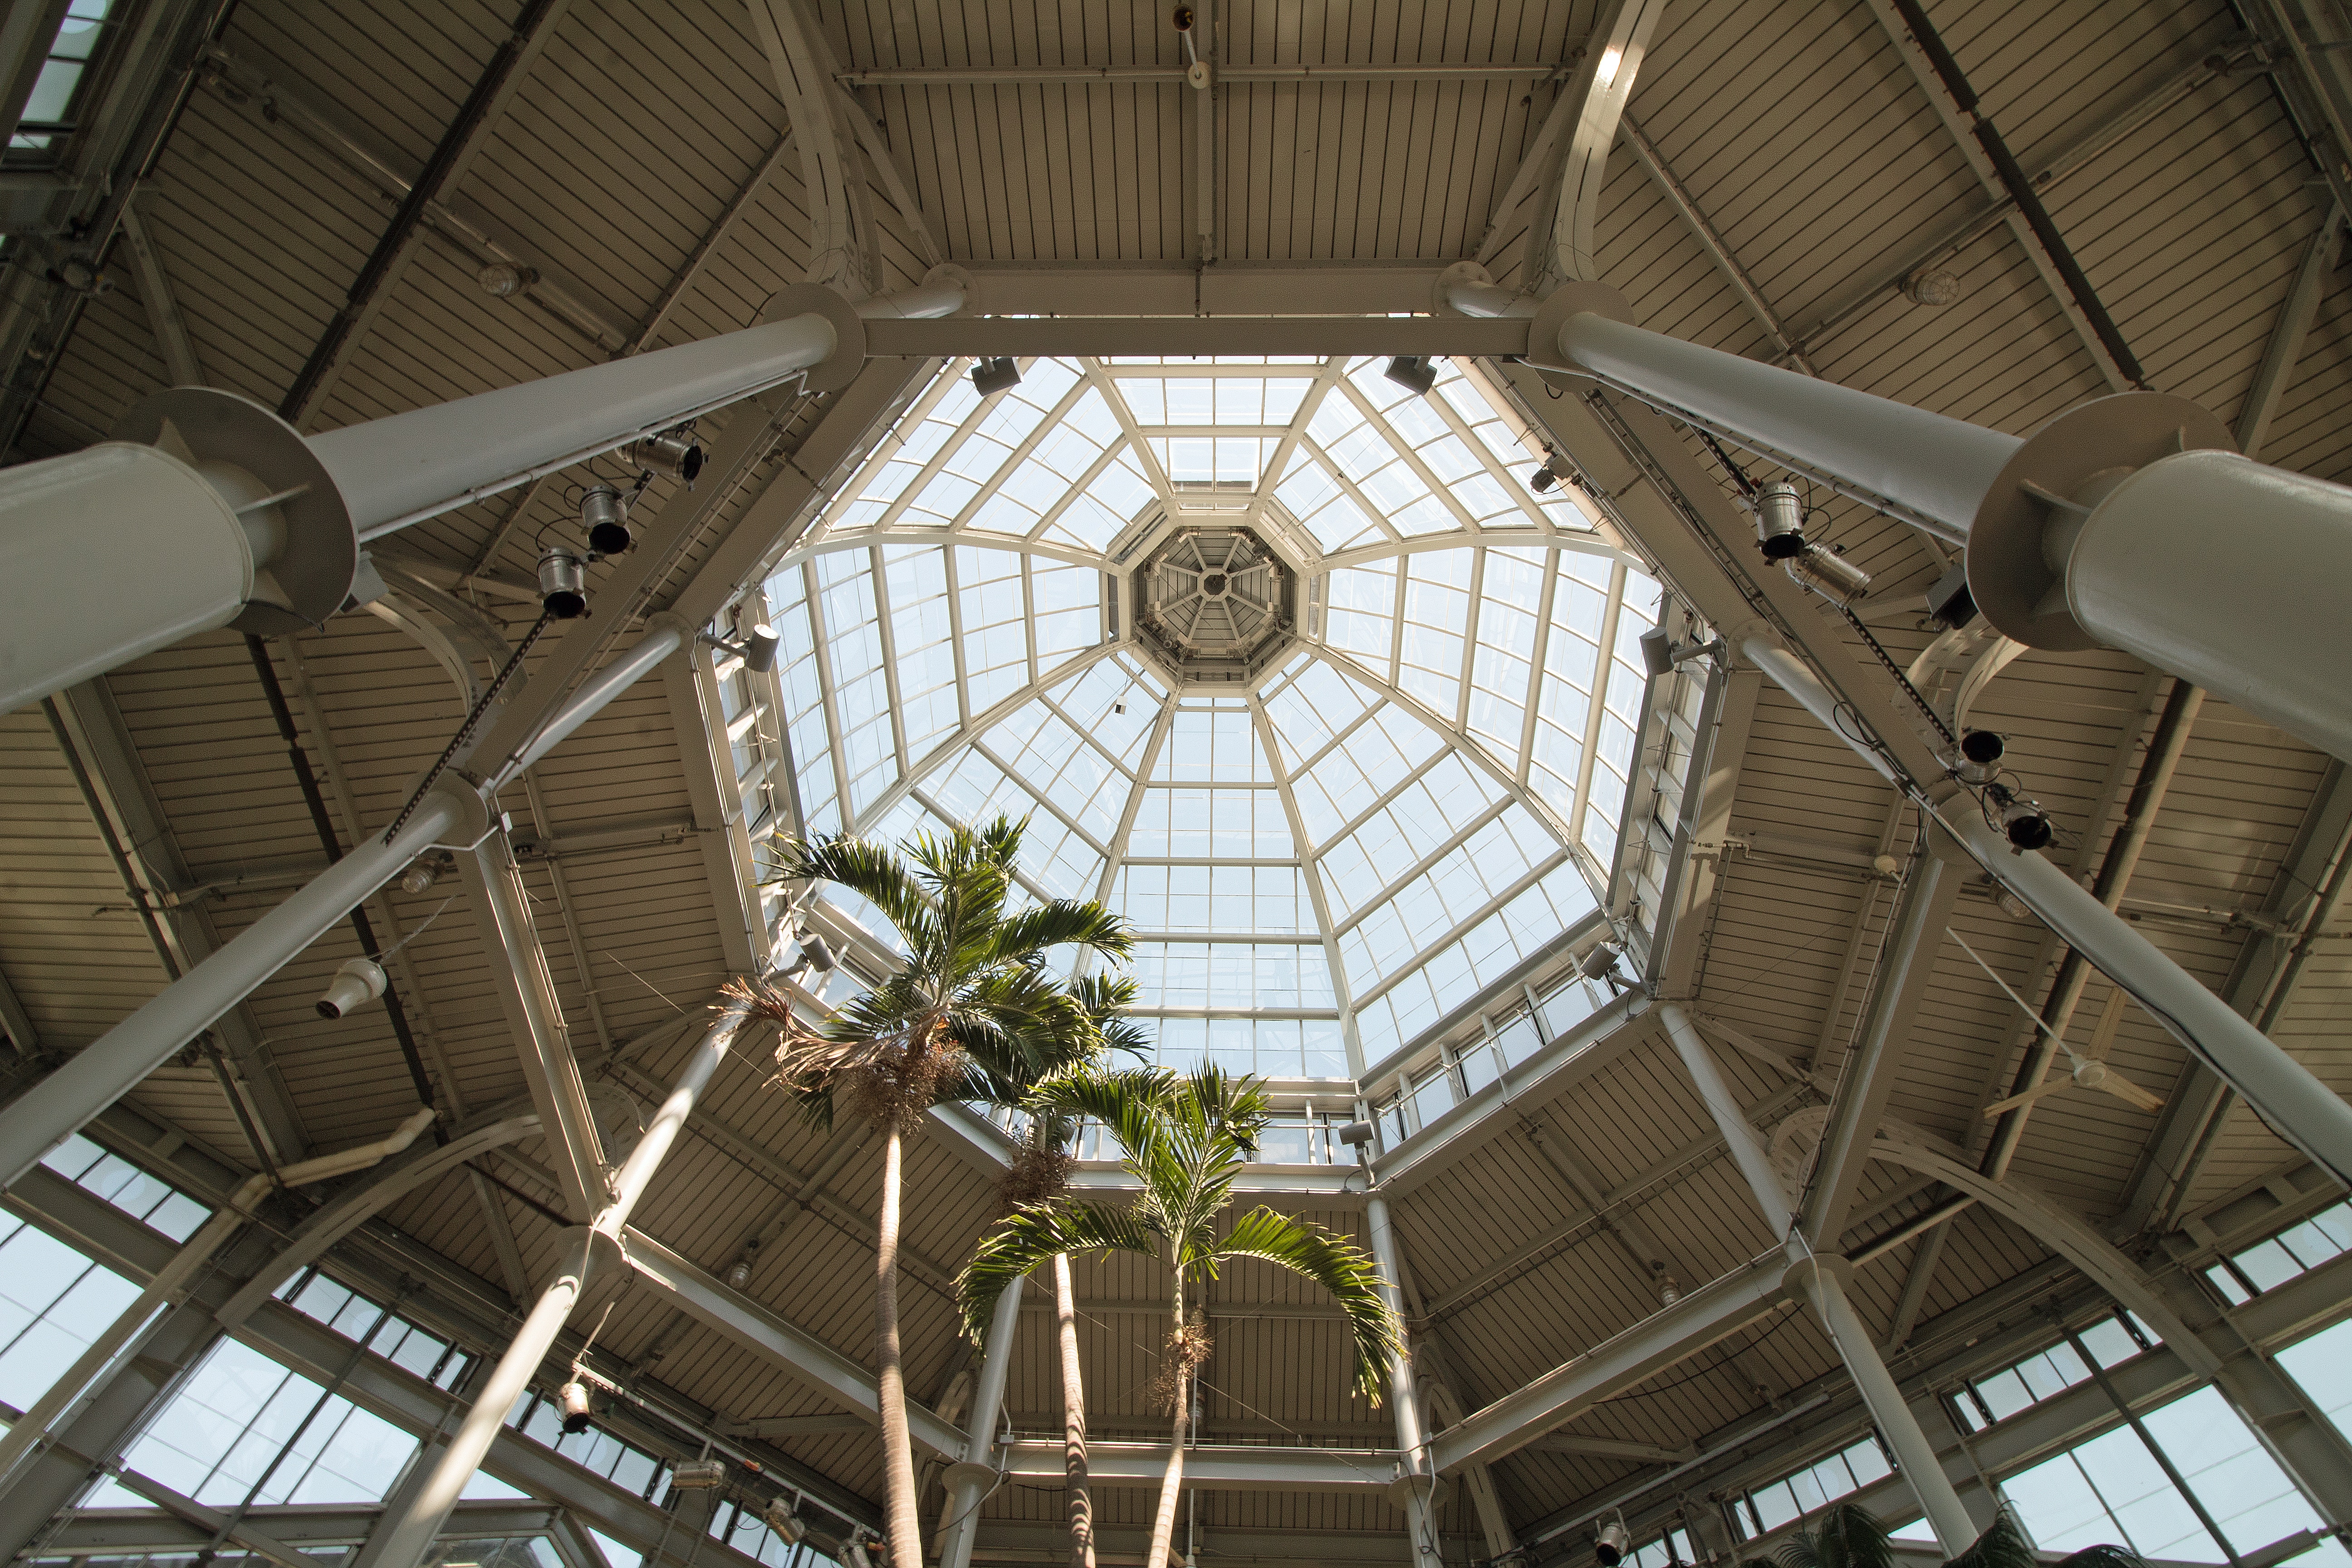
daylighting, architecture, ceiling, building, roof, dome, symmetry, window, Roof lantern, interior design, tourist attraction, city